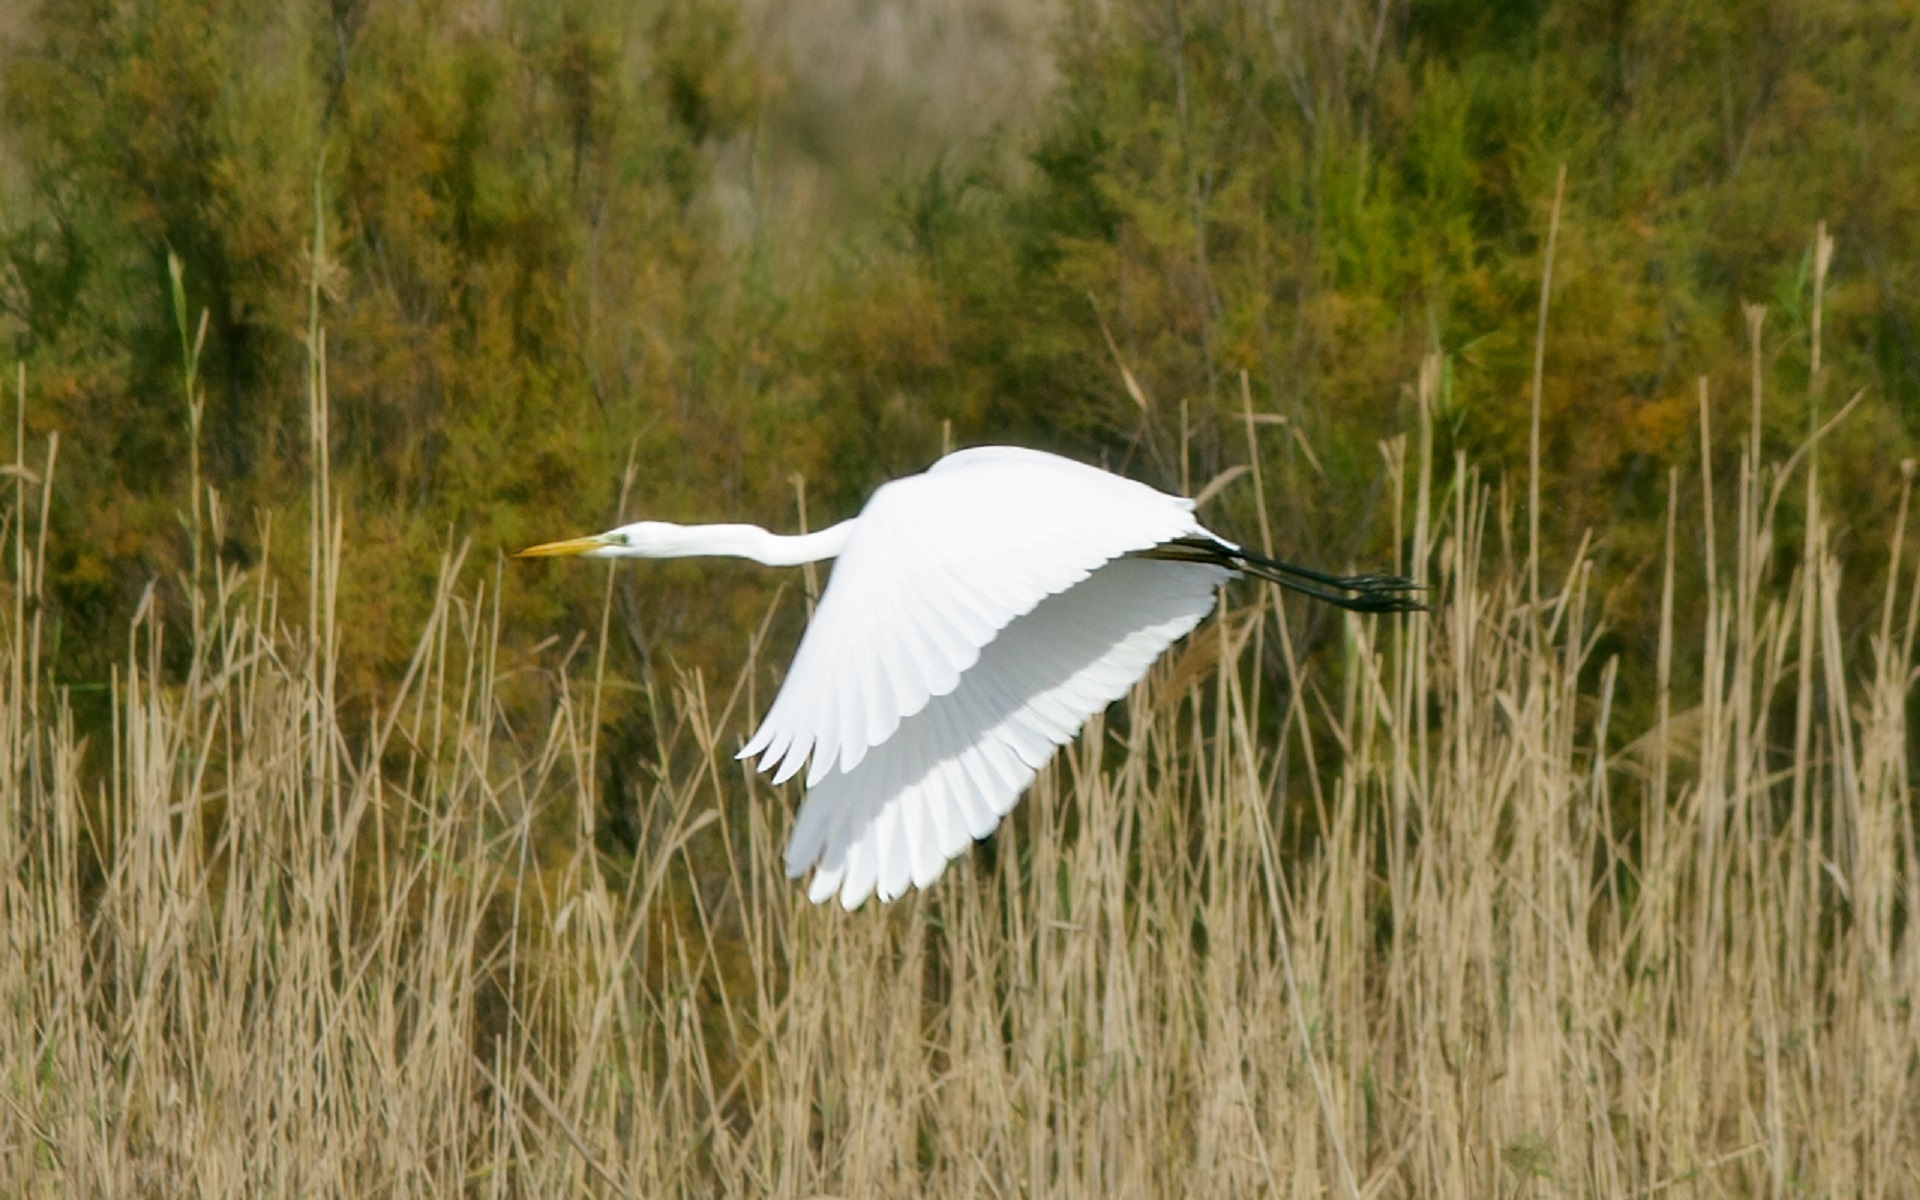
water, nature, marsh, swamp, bird, wing, meadow, prairie, flying, wildlife, beak, flight, fauna, outdoors, feathers, neck, wings, wetland, vertebrate, habitat, egret, heron, waterbird, water bird, ecosystem, graceful, great egret, natural environment, grass family, crane like bird